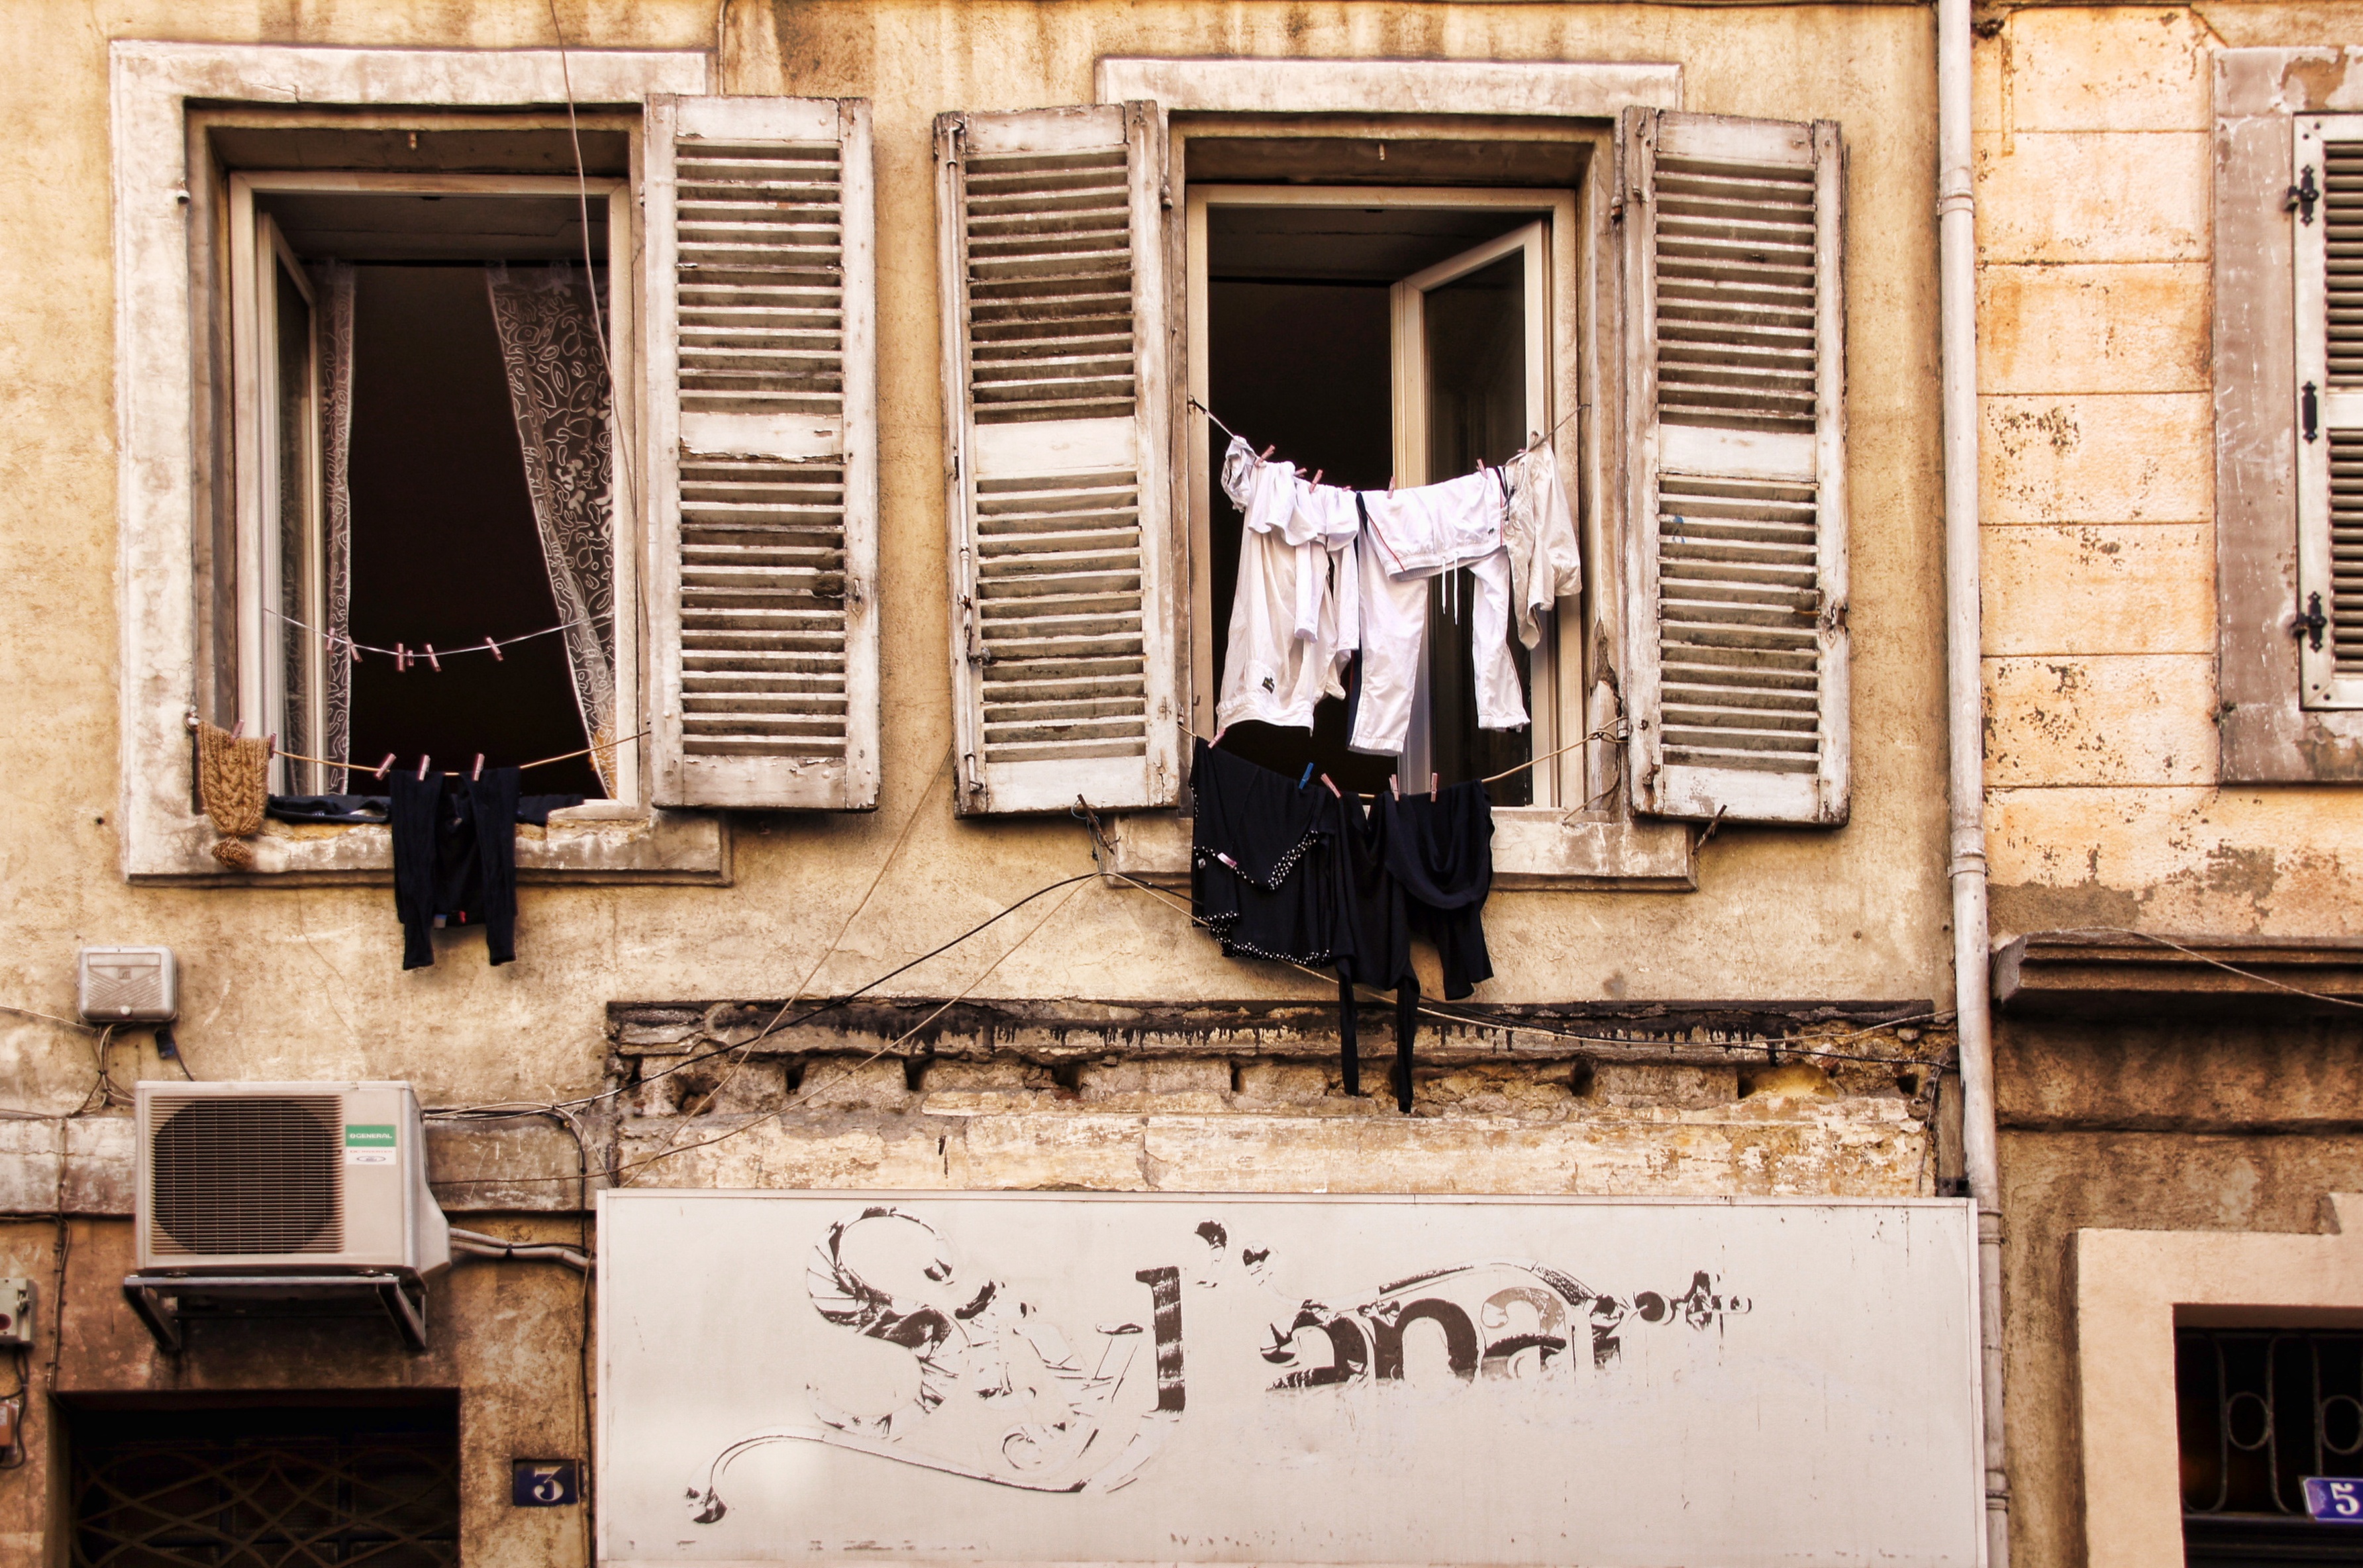
window, building, home, france, mediterranean, art, photograph, provence, marseille, bowever